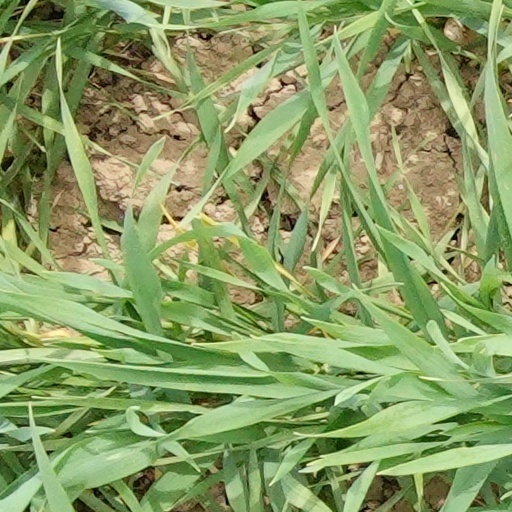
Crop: wheat